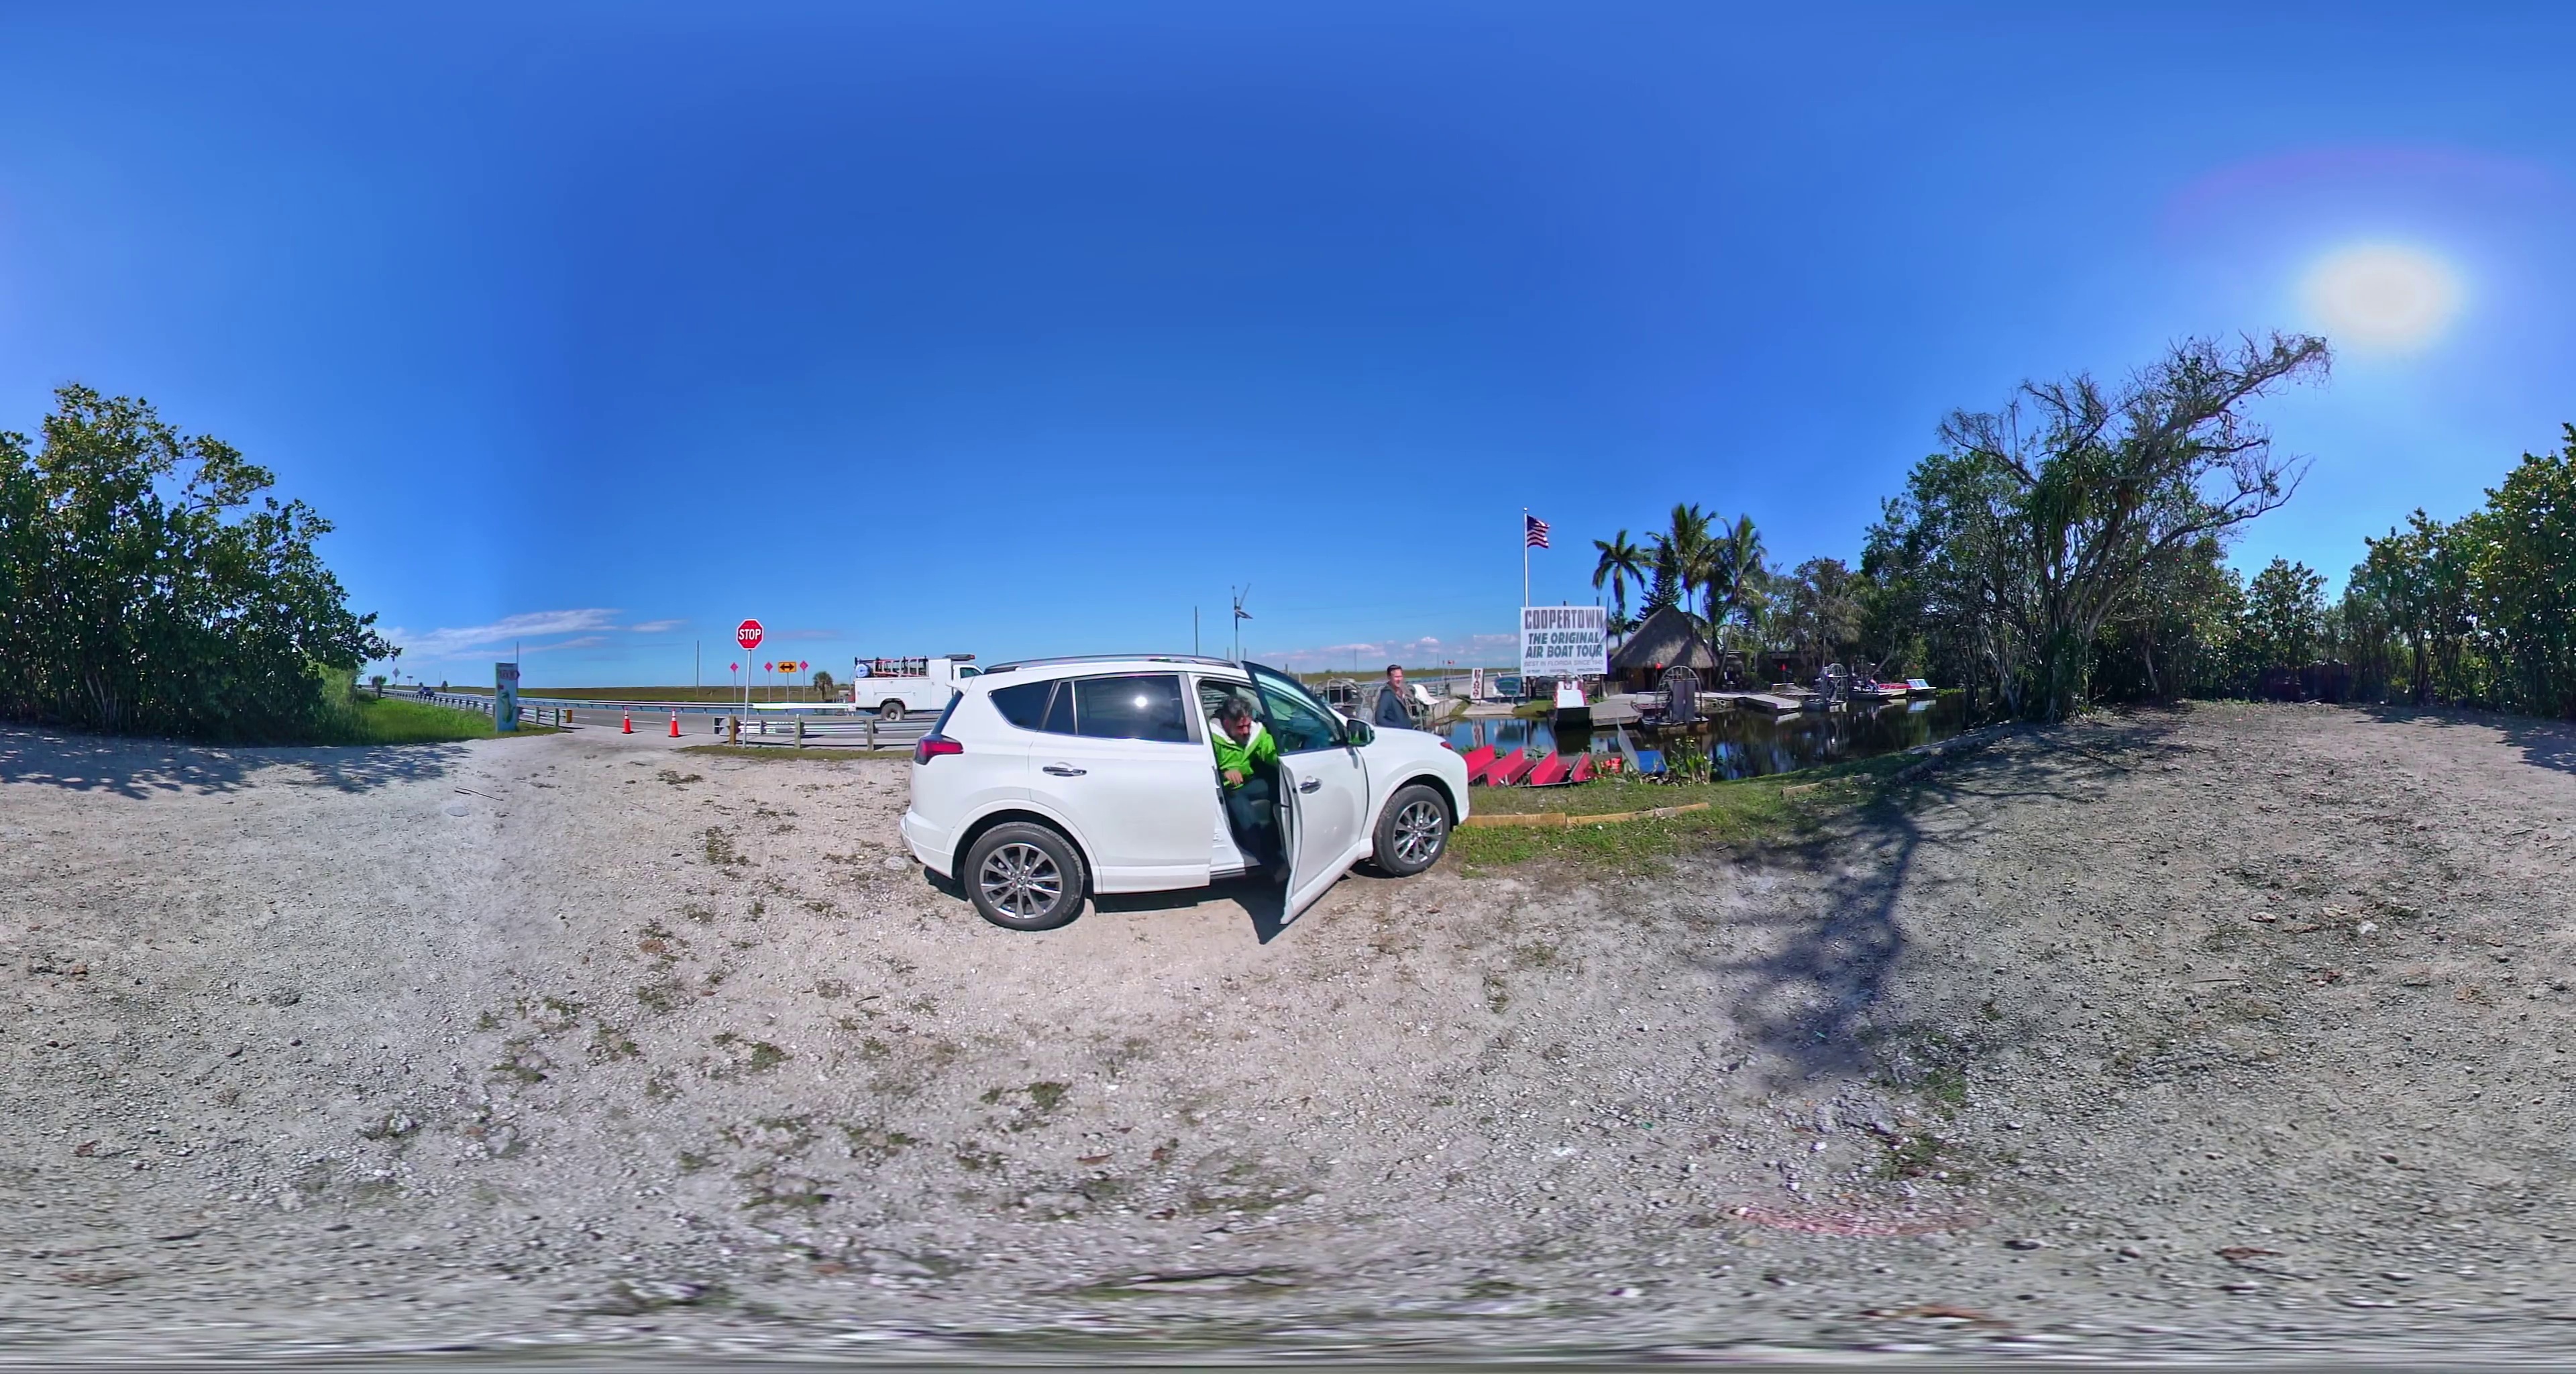
Referred object: the stop sign by the road

Referred object: the white SUV with open front door